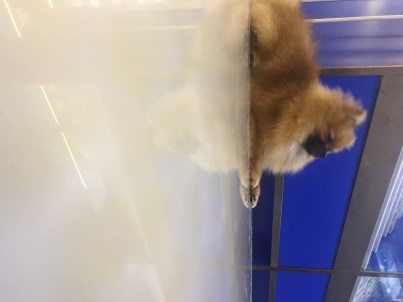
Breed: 1936-n000005-Pomeranian